Answer in natural language. Which object is closer to the camera taking this photo, Pillow (highlighted by a blue box) or brown seat color chair (highlighted by a green box)? Choose between the following options: brown seat color chair (highlighted by a green box) or Pillow (highlighted by a blue box)
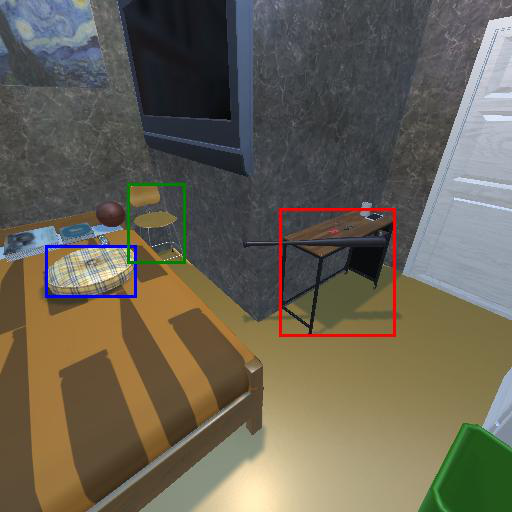
<answer>Pillow (highlighted by a blue box)</answer>